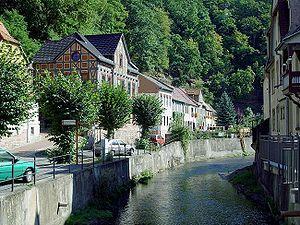
La Roda est une rivière d'Allemagne longue de 33,6 km qui coule dans le land de la Thuringe. Elle est un affluent de la Saale dans le bassin de l'Elbe.